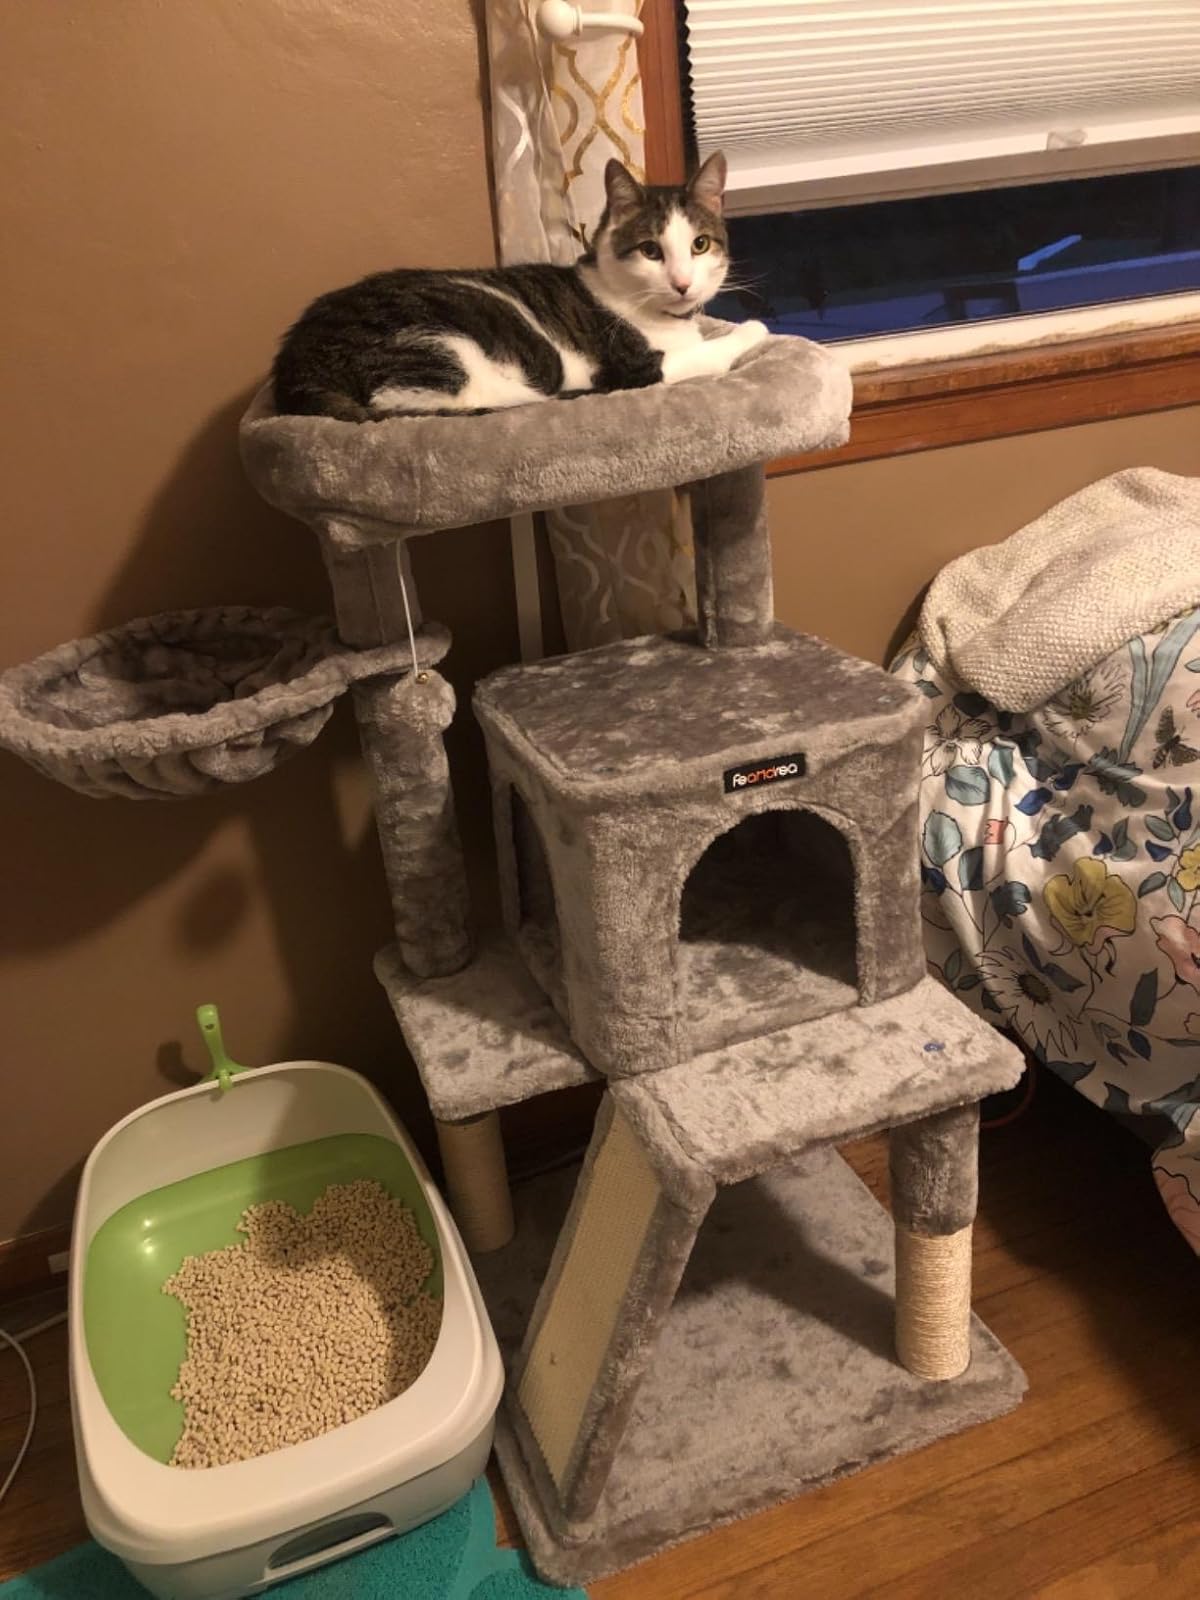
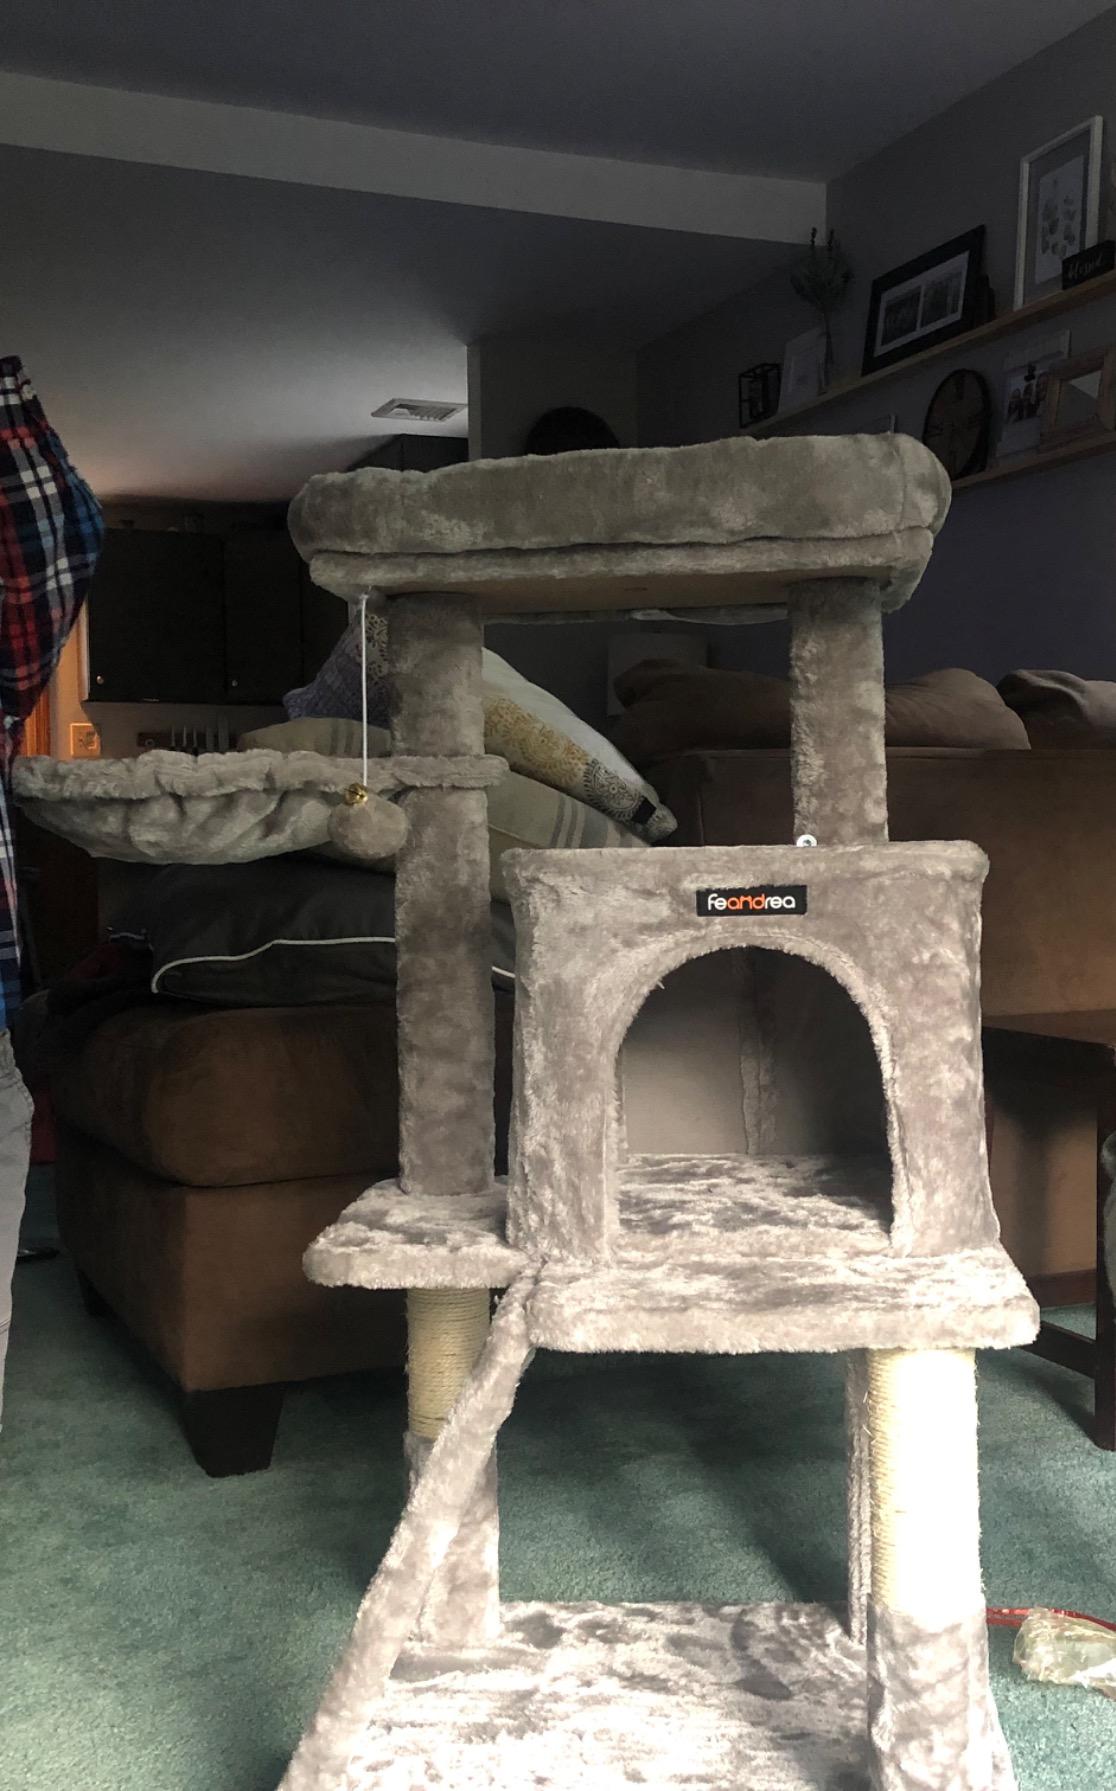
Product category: items_cat tree
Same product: yes